Christianity in the Middle Ages

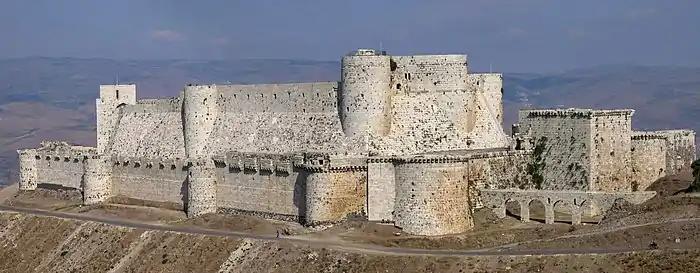
Krak des Chevaliers was built in the County of Tripoli by the Knights Hospitaller during the Crusades.

The Holy Land had been part of the Roman Empire, and thus Byzantine Empire, until the Islamic conquests of the seventh and eighth centuries. Thereafter, Christians had generally been permitted to visit the sacred places in the Holy Land until 1071, when the Seljuk Turks closed Christian pilgrimages and assailed the Byzantines, defeating them at the Battle of Manzikert. Emperor Alexius I asked for aid from Pope Urban II (1088–1099) for help against Islamic aggression. Urban II called upon the knights of Christendom in a speech made at the Council of Clermont on 27 November 1095, combining the idea of pilgrimage to the Holy Land with that of waging a holy war against the invading forces.